Monzonite

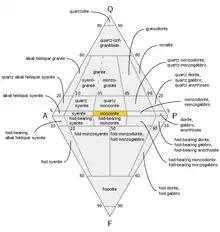
QAPF diagram for classification of intrusive igneous rocks, with the monzonite field highlighted

Monzonite is a coarse-grained (phaneritic) igneous rock. Such rocks are classified by their relative percentages of quartz, plagioclase, alkali feldspar, and feldspathoid (the QAPF classification). Monzonite is defined as rock having less than 5% quartz in its QAPF fraction and in which alkali feldspar makes up between 35% and 65% of the total feldspar content. If quartz constitutes greater than 5% of the QAPF fraction, the rock is termed a quartz monzonite, while if feldspathoids are present as up to 10% of the QAPF fraction, the rock is termed a feldspathoid-bearing monzonite. Rock richer in alkali feldspar is classified as syenite, while rock richer in plagioclase is termed a monzodiorite. The volcanic equivalent of monzonite is latite.